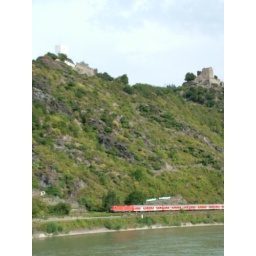
A train whizzes by a castle beside the Rhine River.